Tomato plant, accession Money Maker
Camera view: bottom (45 deg); turntable rotation: 150 degrees
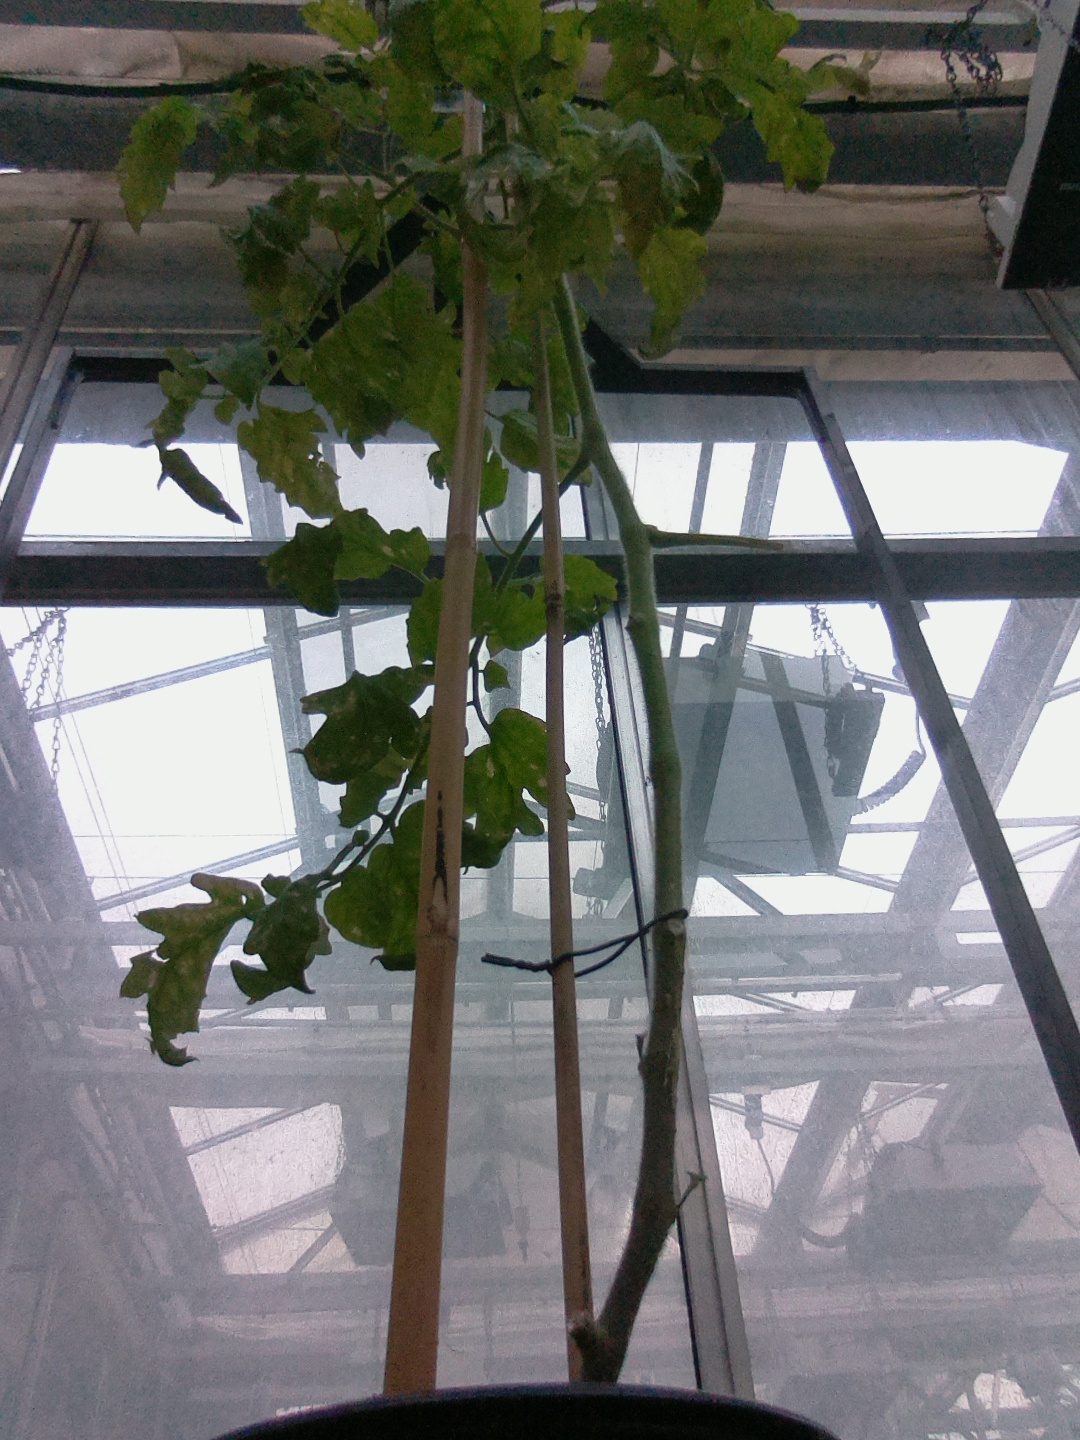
BBCH growth stage 83: 30%-40% of fruits show typical fully ripe color